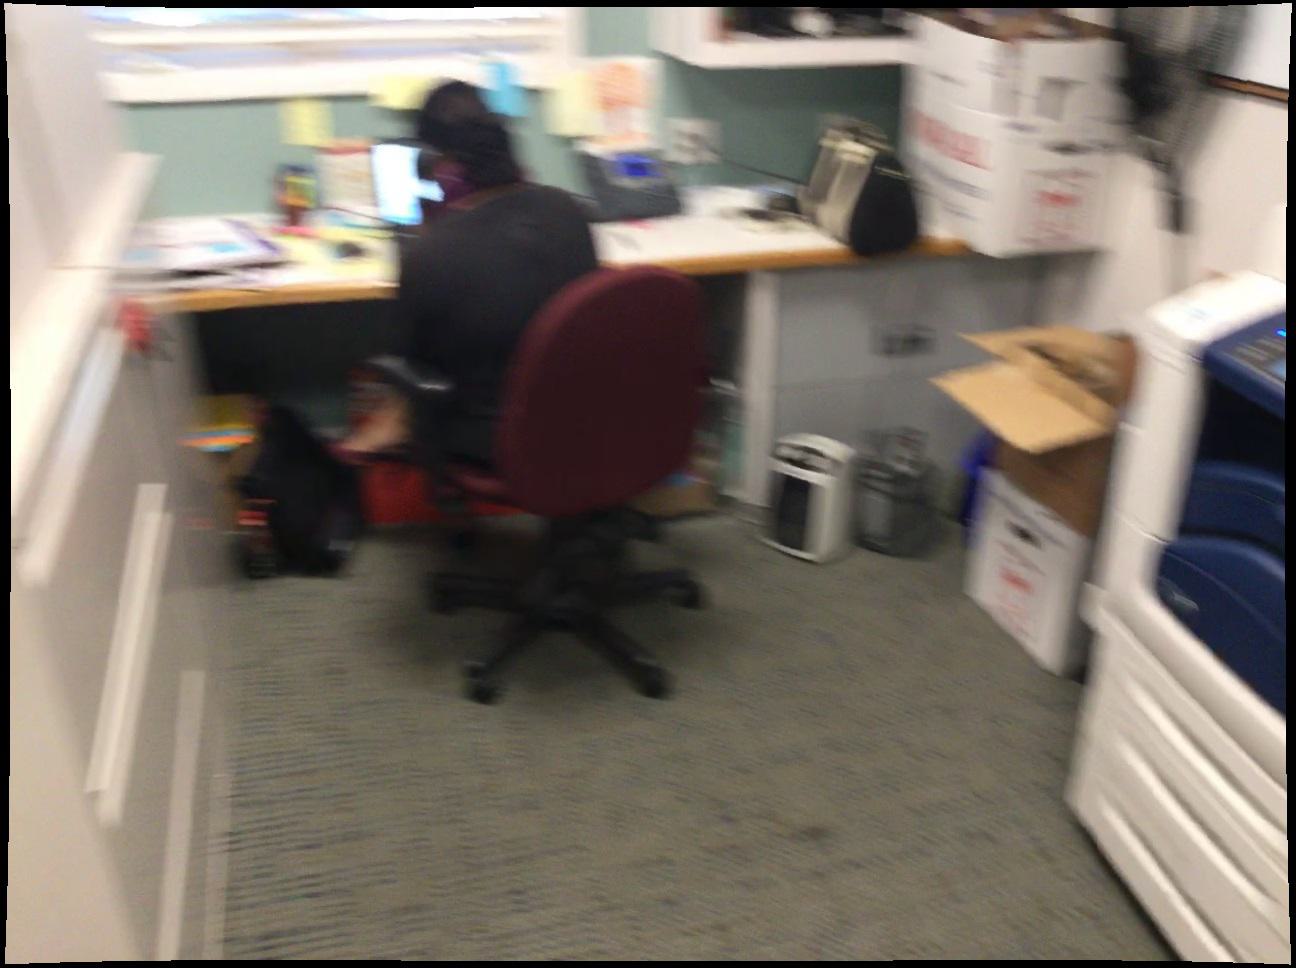
Question: Is the chair above the mailbox from the camera's perspective? Final answer should be yes or no.
Answer: No